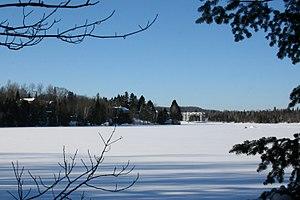
Estérel est une ville canadienne du Québec située dans la municipalité régionale de comté des Pays-d'en-Haut et la région administrative des Laurentides. Elle est située au bord du lac Masson.